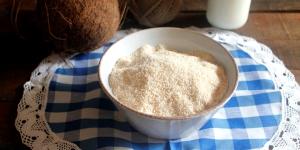
harina de coco casera